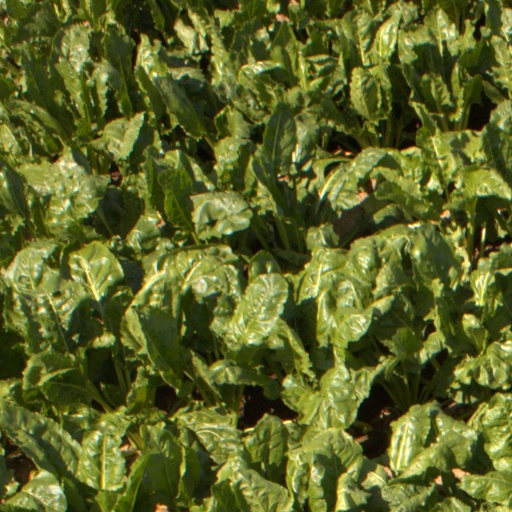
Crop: sugar beet